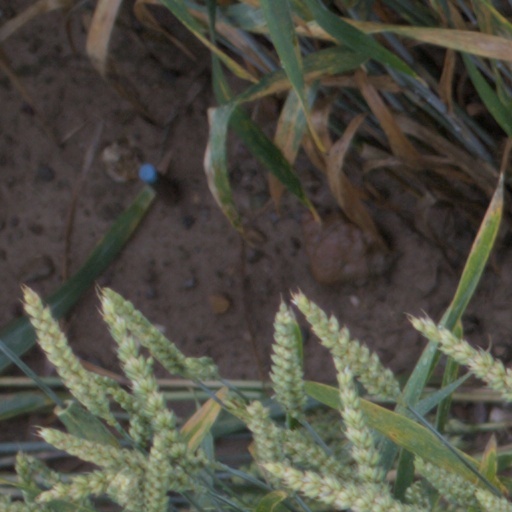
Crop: wheat